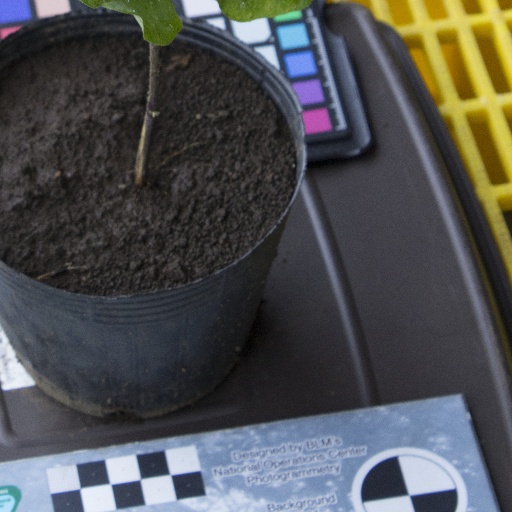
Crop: soybean